Let's Get Lost (1997 film)

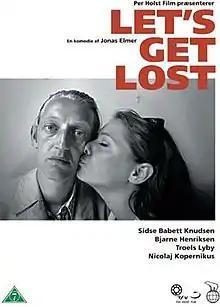
DVD cover

Let's Get Lost is a 1997 Danish film written and directed by Jonas Elmer and produced by Per Holst. The film is an improvisational slice-of-life comedy shot in black and white. The film earned the 1998 Bodil Award for Best Danish Film and shared the Robert Award for Best Danish Film with "Barbara".